Ioane Berai

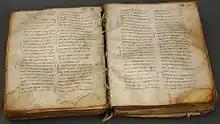
"Shatberdi Codex" by Berai.

Ioane Berai was a Georgian calligrapher of the 10th century.